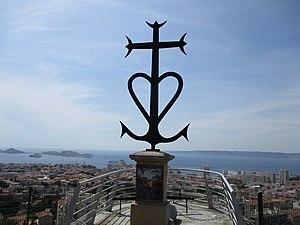
Croix camarguaise, de Notre-Dame de la Garde de Marseille
Notre-Dame-de-la-Garde, souvent surnommée « la Bonne Mère », est une basilique mineure du XIXᵉ siècle de l'Église catholique. Emblème de Marseille, dédiée à Notre-Dame de la Garde, elle domine la ville et la mer Méditerranée depuis le sommet de la colline Notre-Dame-de-la-Garde.
La croix camarguaise, ou croix de Camargue ou encore croix des gardians, est un symbole de la Camargue créé de toutes pièces en 1926 par le peintre Hermann-Paul à la demande du marquis Folco de Baroncelli pour représenter la « nation camarguaise » de gardians et de pêcheurs. Elle incarne les trois vertus théologales du christianisme : la foi, l'espérance, et la charité.